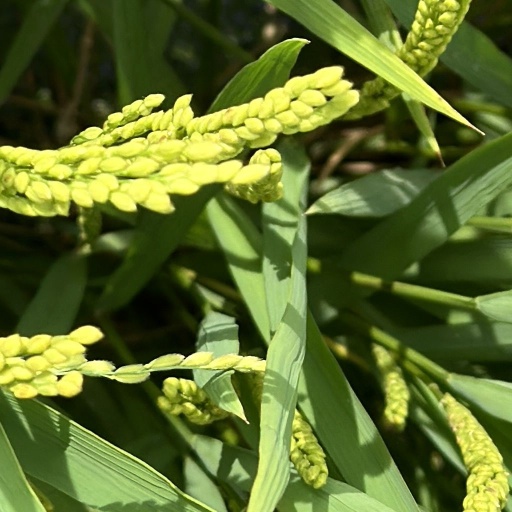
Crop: rice